Media portrayals of transgender people

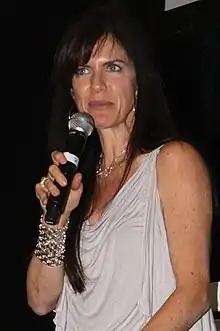
Jennifer Hale in 2012; Hale voiced Krem in the game ""

In November 2019, the "LA Times" interviewed Jacob Tobia, who voiced a shapeshifting mercenary named Double Trouble in "She-Ra and the Princesses of Power", noting that this follows on the heels of shows like "Danger & Eggs", co-created by a trans woman, Shadi Petosky, which included a non-binary character named Milo, voiced by Tyler Ford, a non-binary advocate and actor. Tobia told the publication that trans and queer people have been working in animation for a long time, especially influencing all-ages animation, and called their role voicing Double Trouble as an extension of that work, the "next step in a much longer journey."